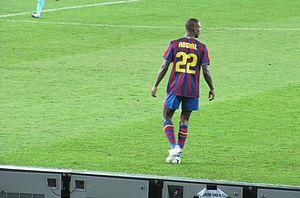
Éric Abidal, né le 11 septembre 1979 à Saint-Genis-Laval, est un footballeur international français qui évolue durant sa carrière au poste de d'arrière gauche, jouant aussi régulièrement en défense centrale.